José Ángel Crespo

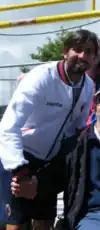
Crespo with Bologna in 2011

Crespo moved to Bologna FC 1909 on 14 July 2011, alongside Padova teammates Federico Agliardi and Daniele Vantaggiato. Having been rarely played, he was loaned to Hellas Verona FC and Córdoba CF, signing a two-year permanent contract with the latter on 27 April 2015, with the deal being made effective in July.